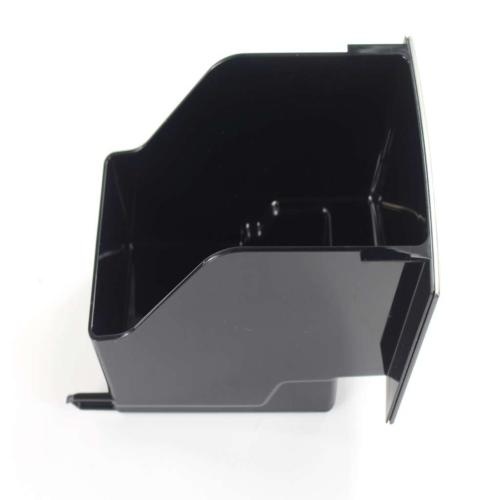
5513219181
Delonghi 5513219181 CONTAINER DEI 10179133
Brand: Delonghi
Category: Home & Garden > Kitchen & Dining > Kitchen Appliance Accessories > Coffee Maker & Espresso Machine Accessories > Coffee Maker & Espresso Machine Replacement Parts > Dump Boxes